List of prefects of the Province of Zara

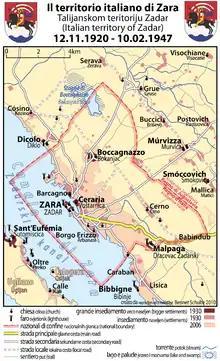
Italian territory of Zara (Zadar) from 1920 to 1947.

This is a list of prefects of the Province of Zara (now modern Zadar and its surrounding area, in Croatia).